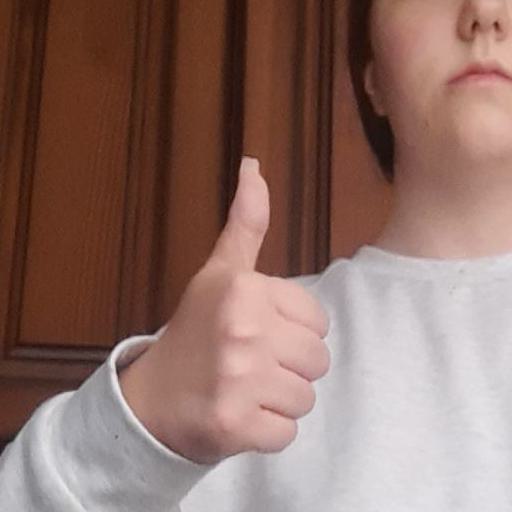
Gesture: like